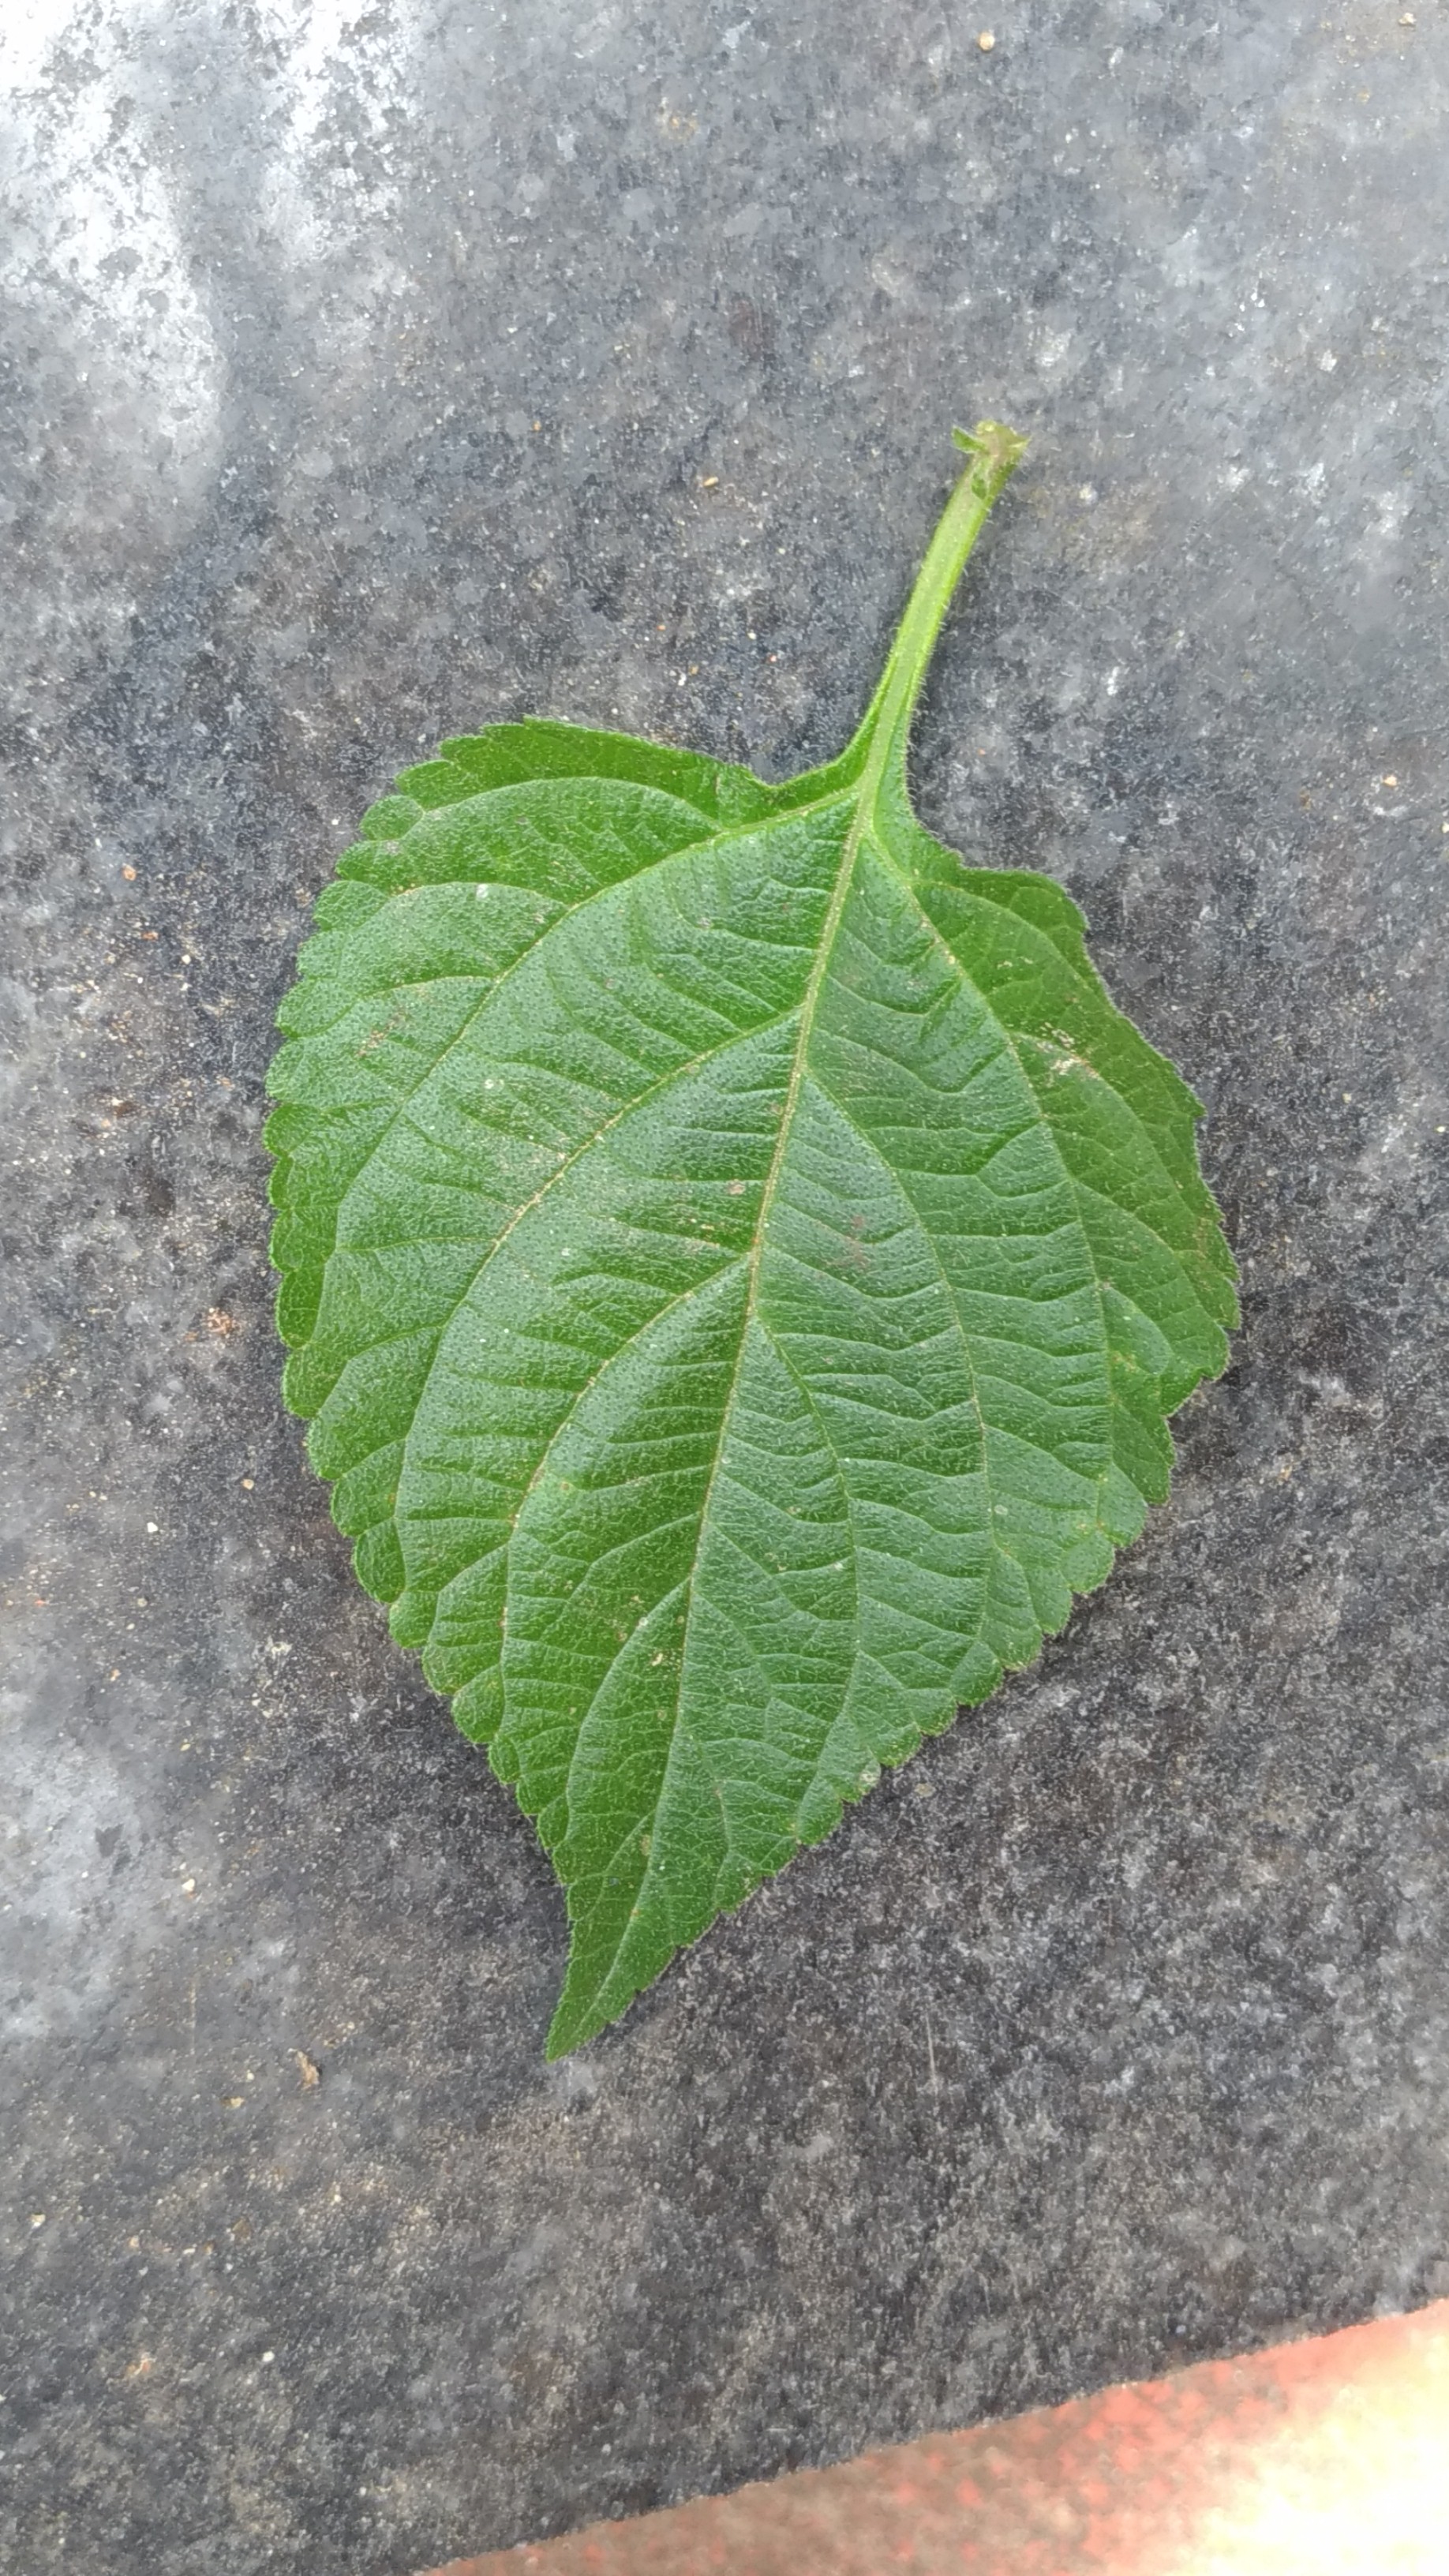
Plant: Lantana